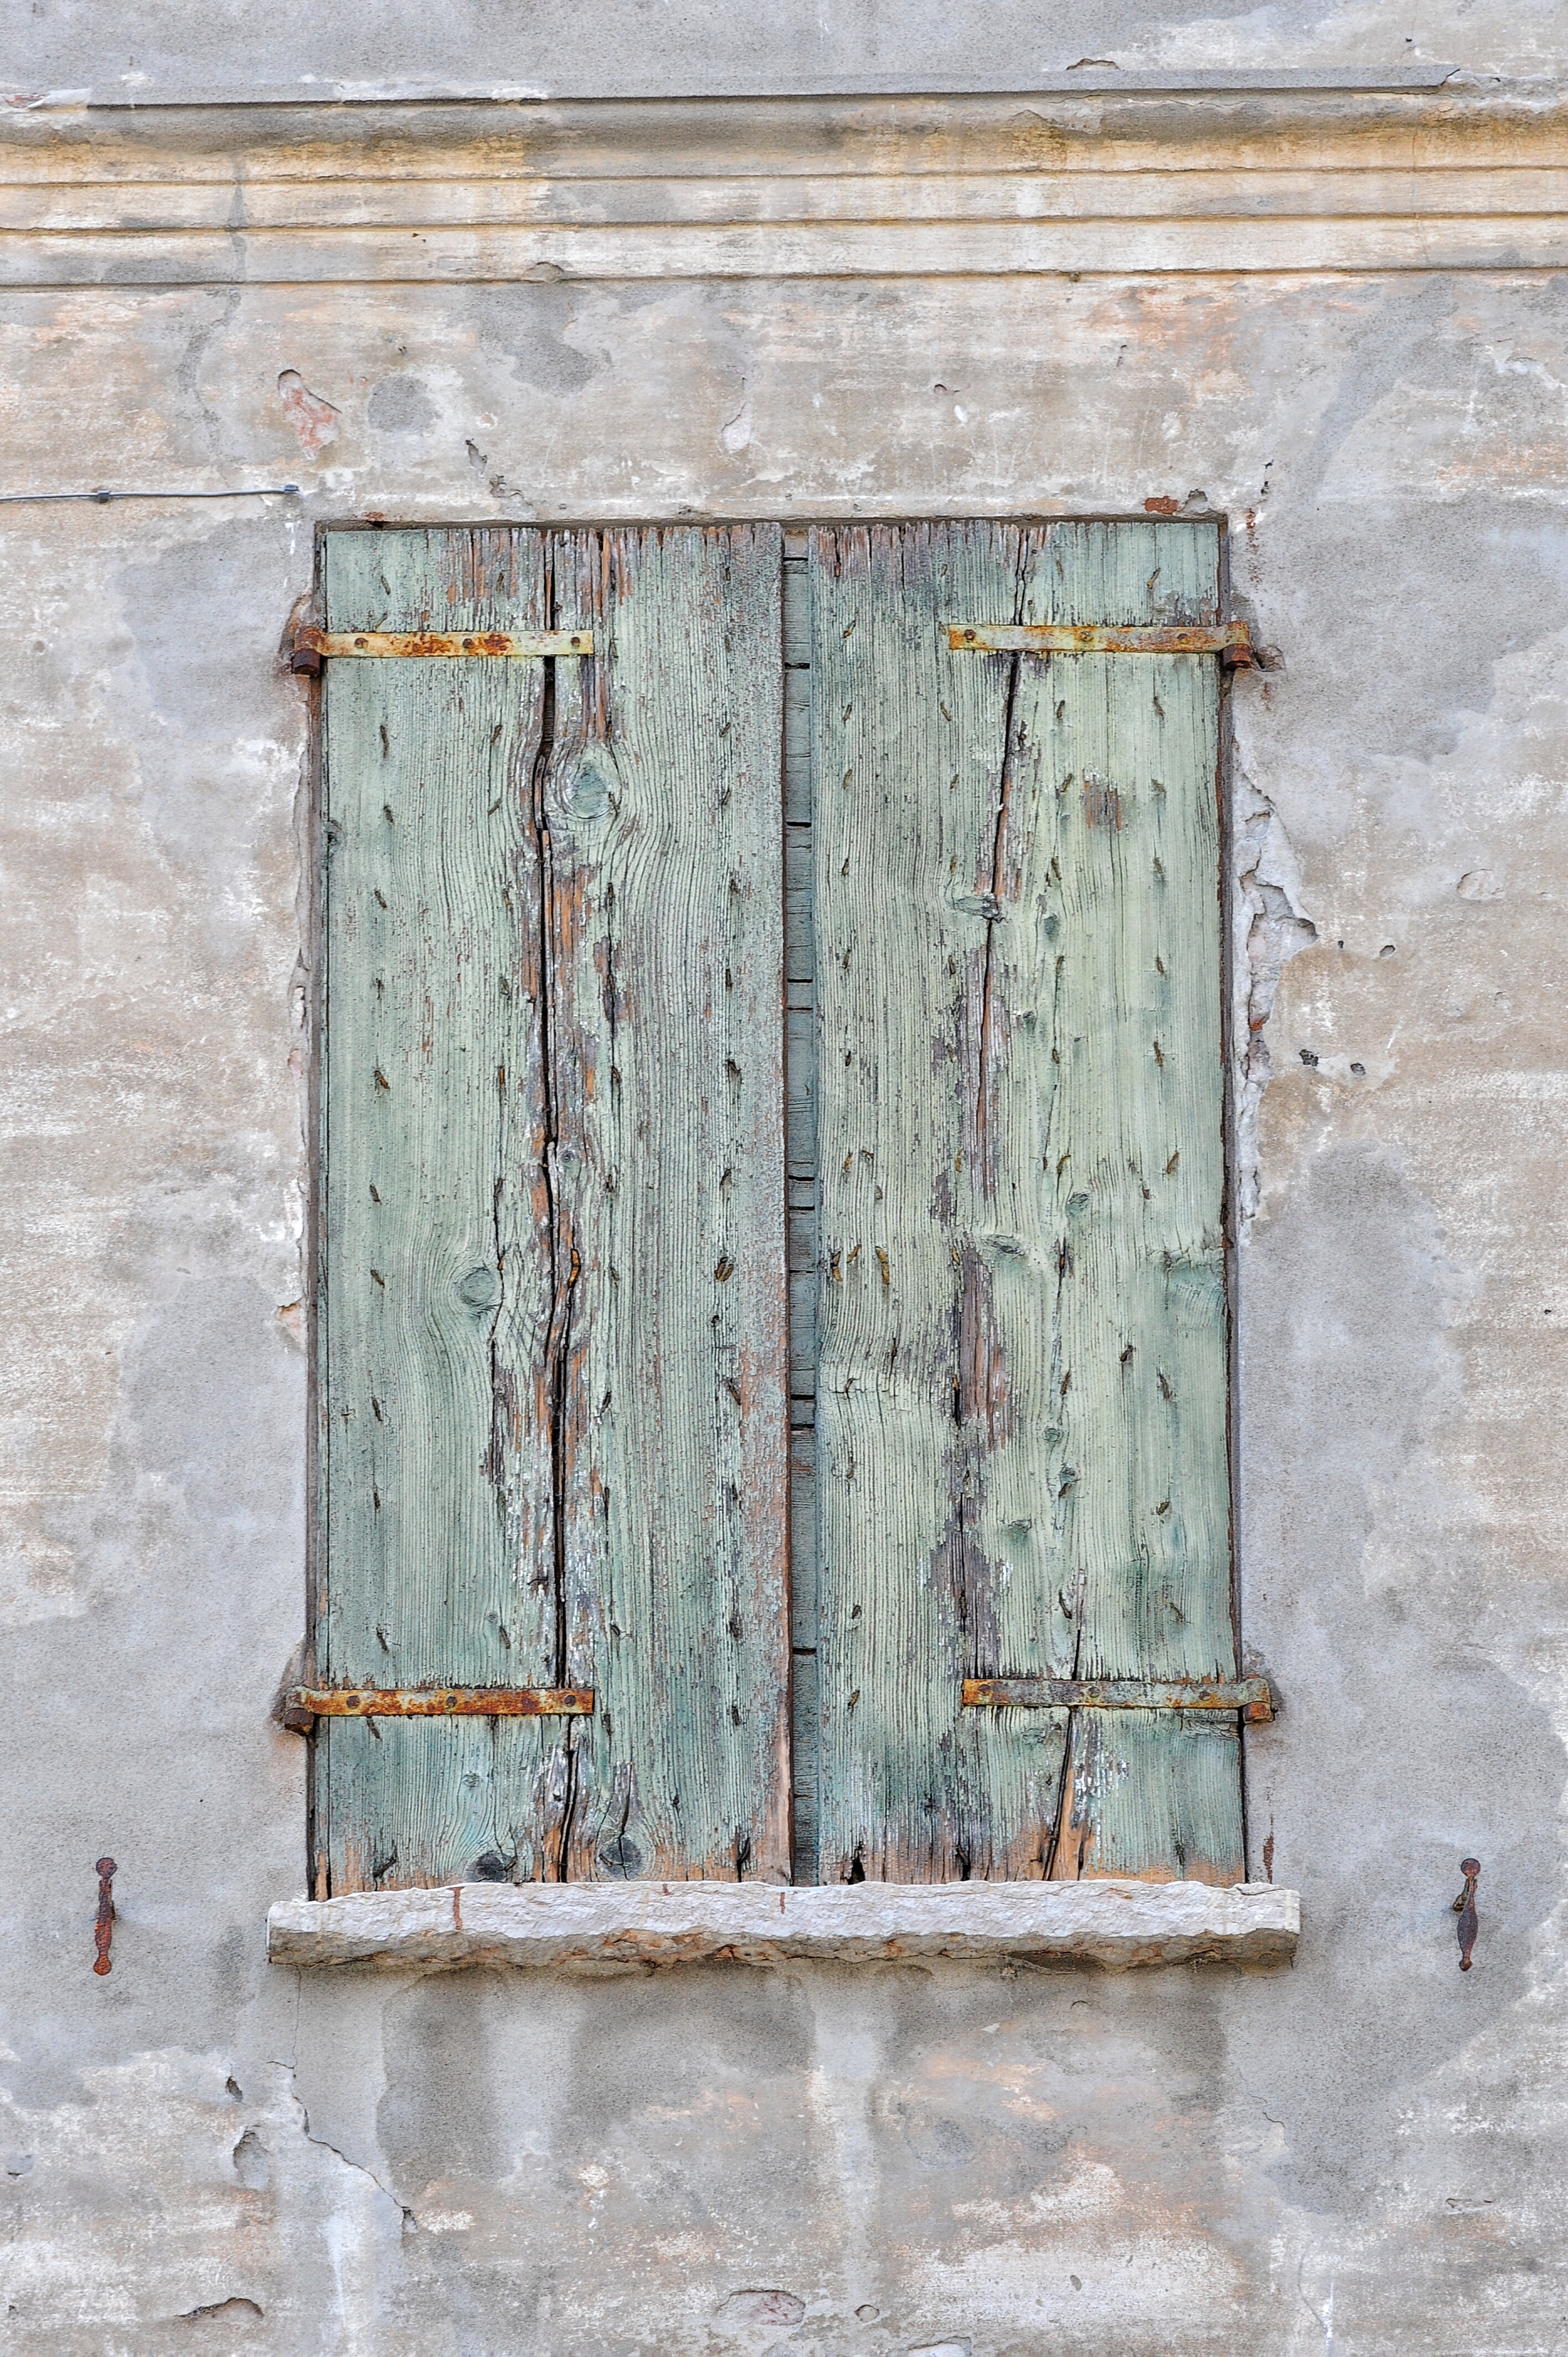
wood, house, texture, window, wall, rust, green, color, paint, facade, blue, door, material, interior design, picture frame, iron, man made object, window covering